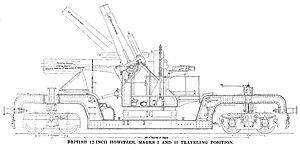
L'artillerie lourde sur voie ferrée a été créée afin d'utiliser des canons de très gros calibre à une époque où les solutions sur route ne permettaient pas de transporter des masses importantes. Les canons et mortiers sur rail permettaient de tirer des calibres importants. L'artillerie lourde sur voie ferrée a majoritairement été employée pendant les Première et Seconde Guerre mondiale.